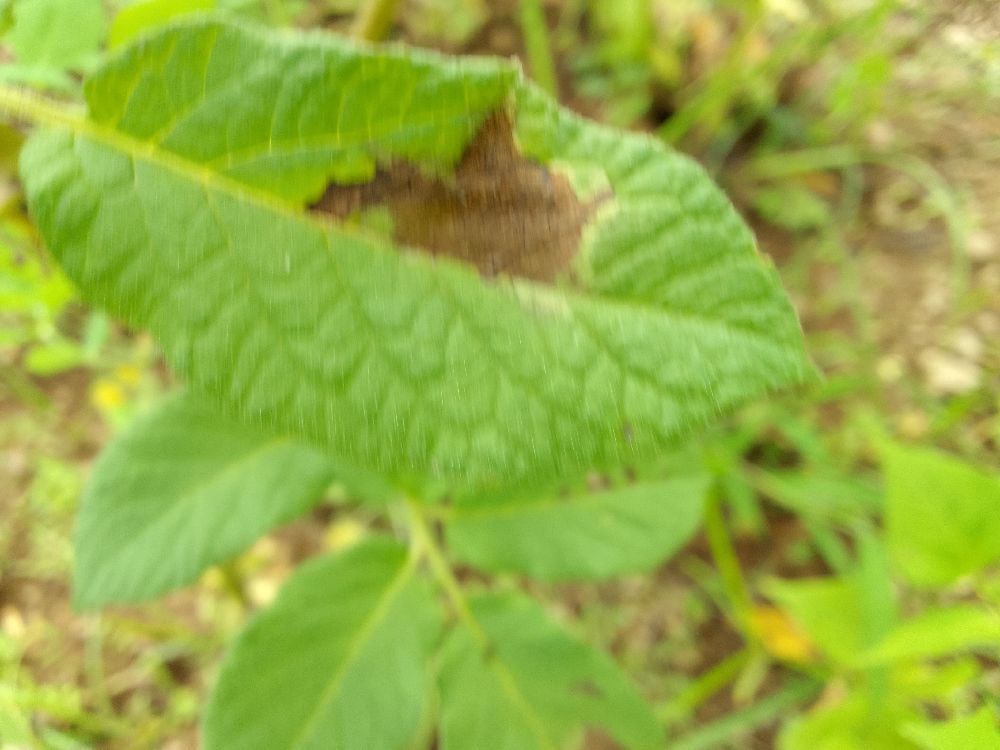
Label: Late blight